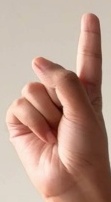
ASL sign: 1